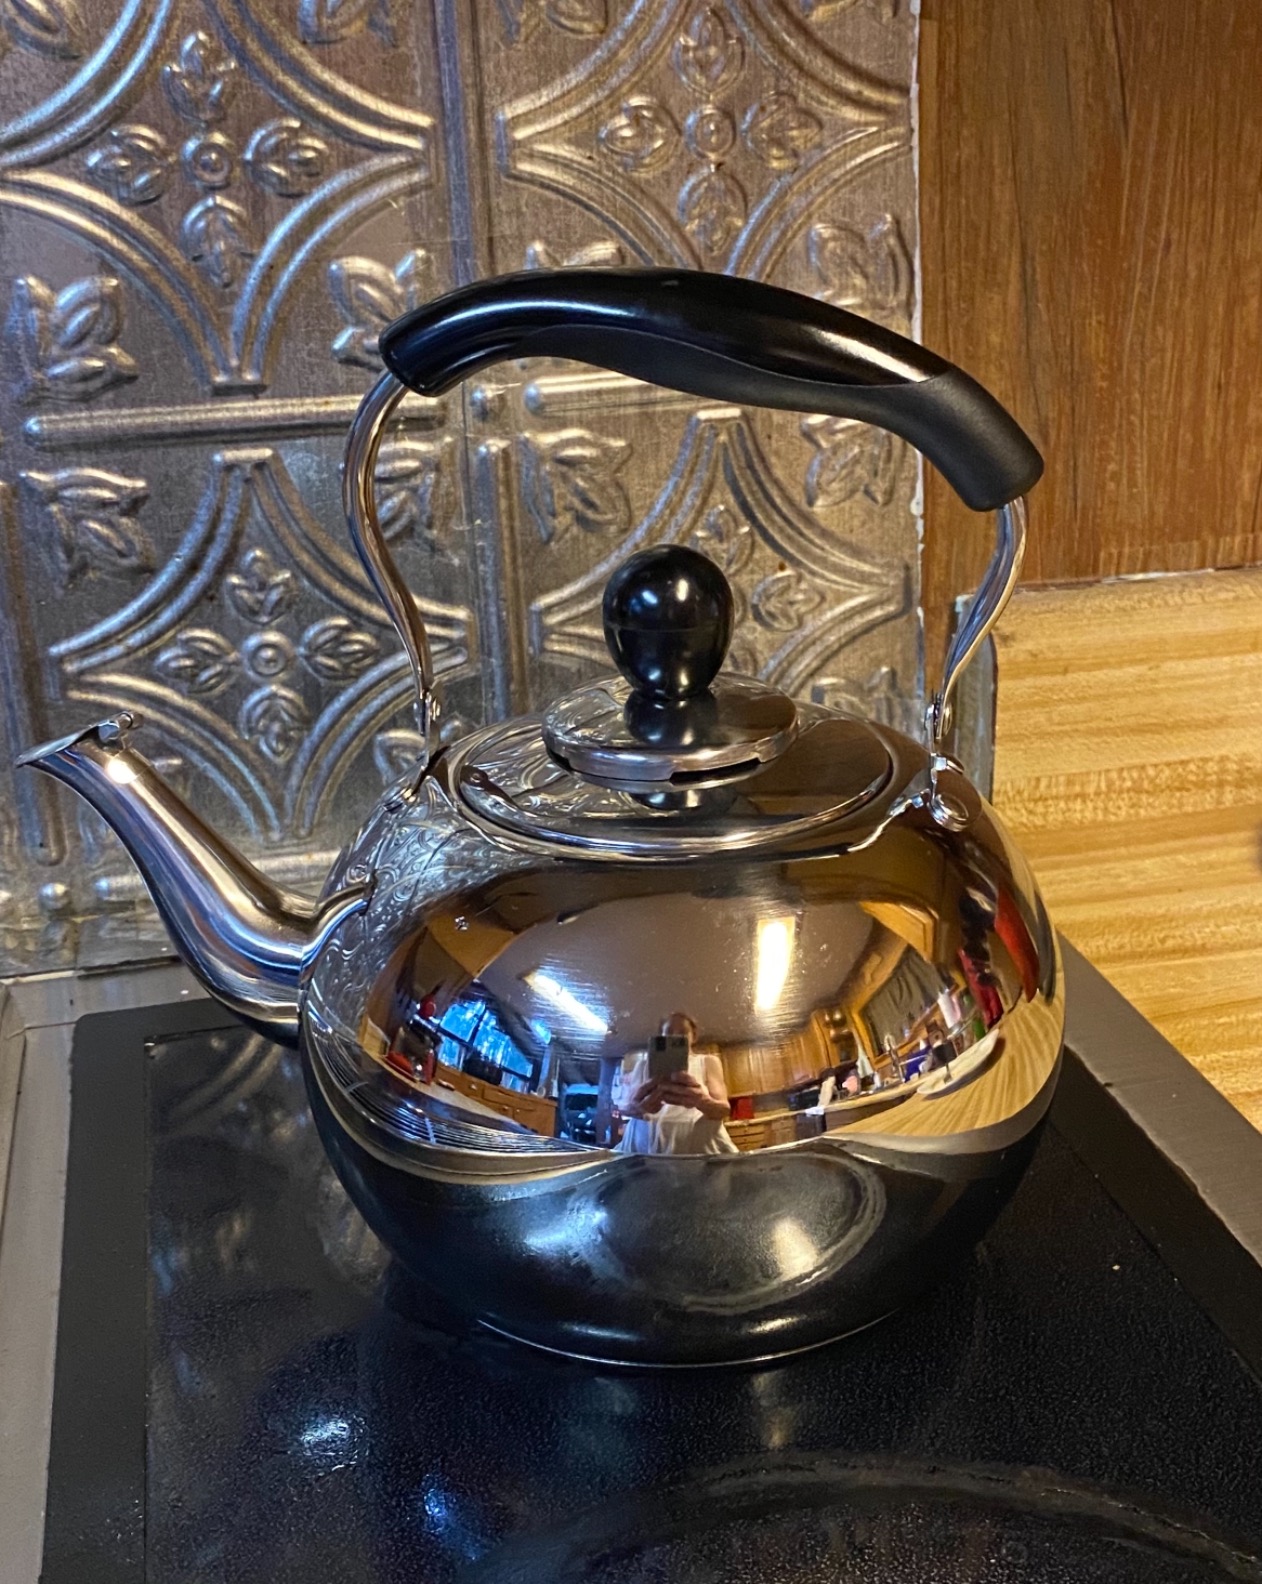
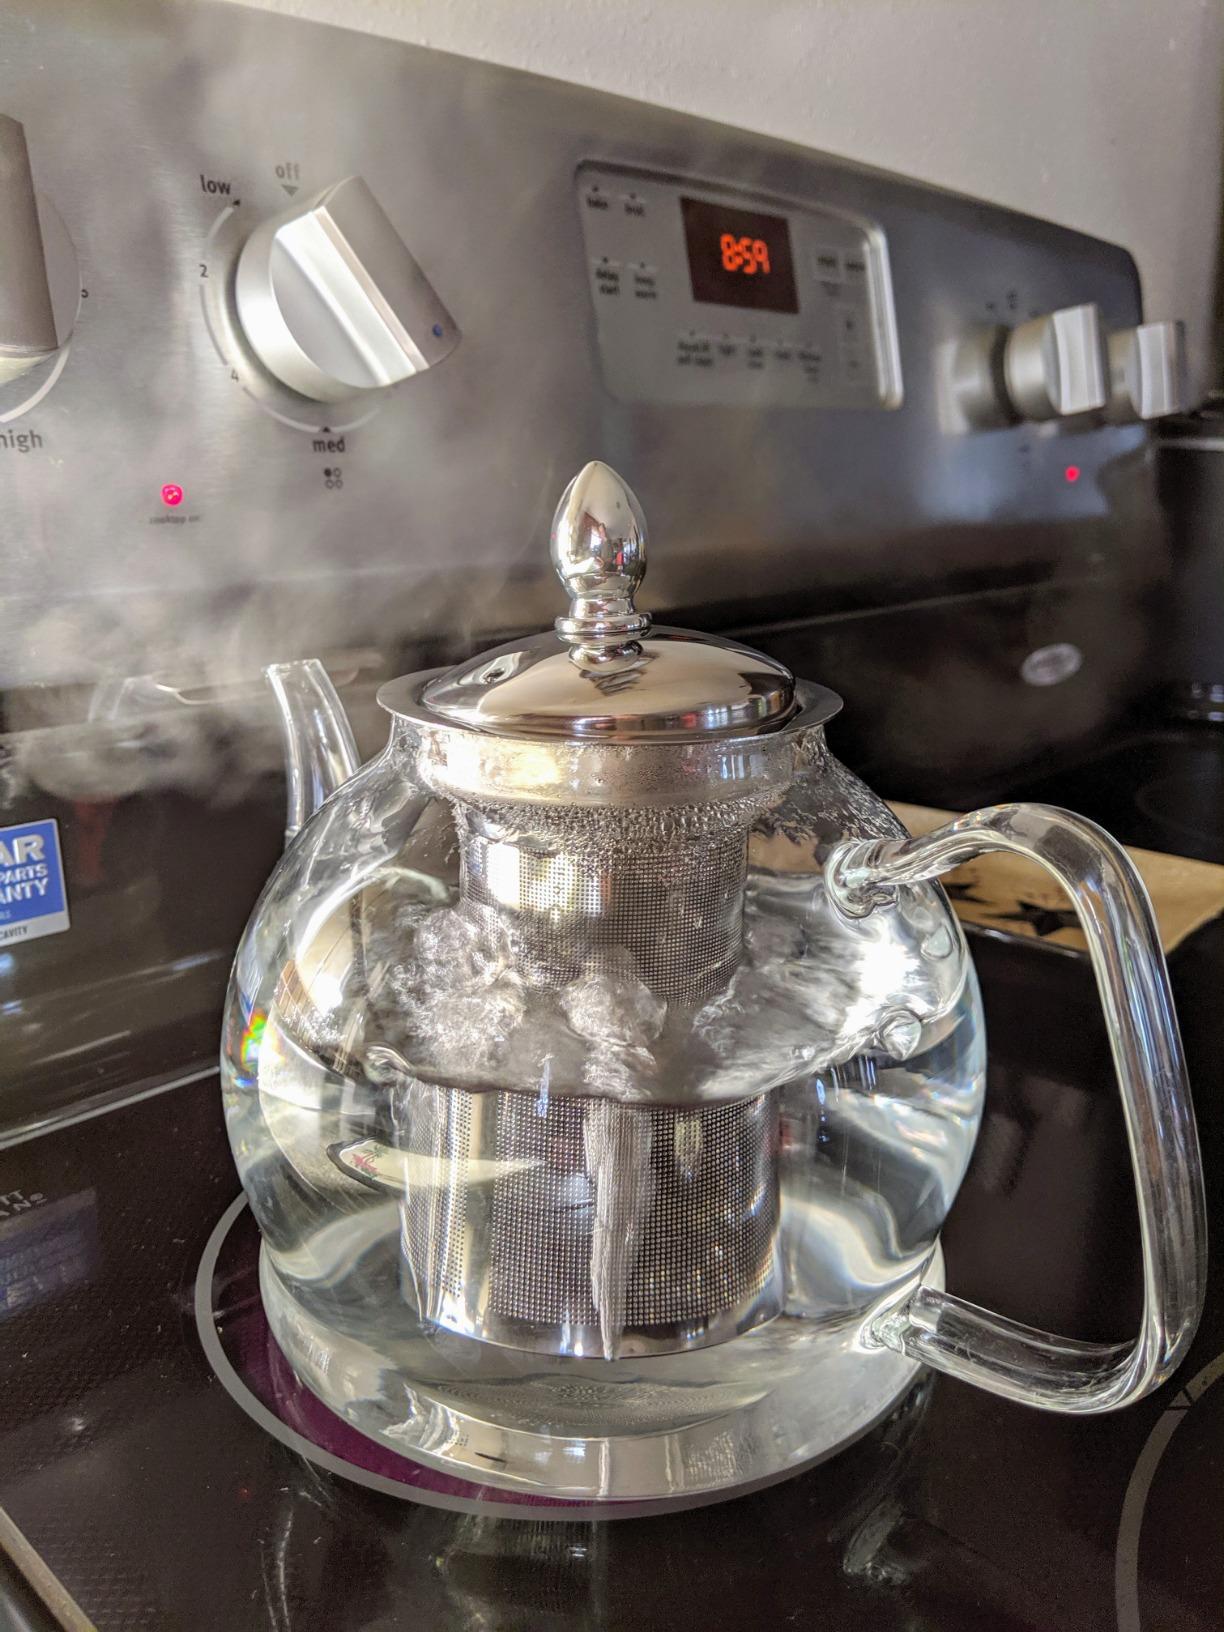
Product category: items_kettle
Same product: no